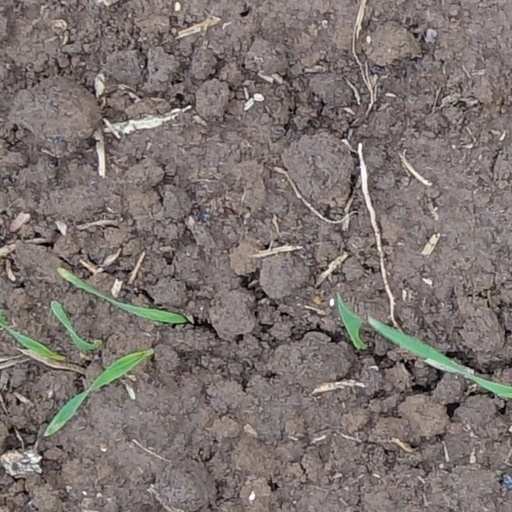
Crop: wheat